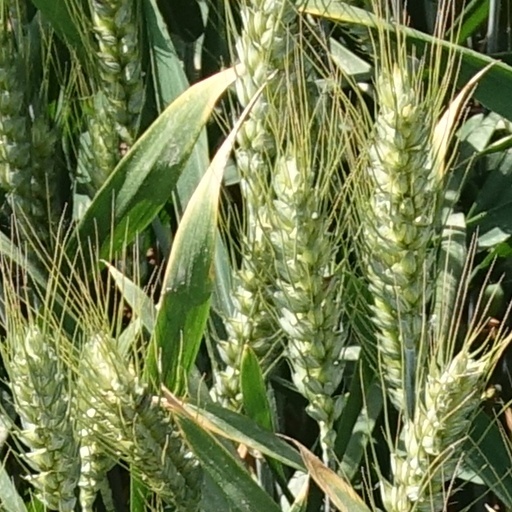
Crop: wheat